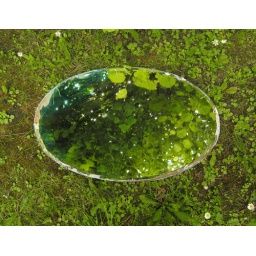
an old mirror under a tree